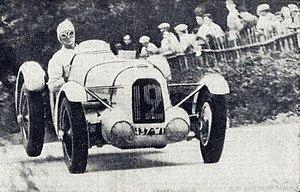
Louis Chiron, vainqueur du Grand Prix de l'ACF 1937.
Le Grand Prix automobile de France 1937 est un Grand Prix qui s'est tenu sur l'Autodrome de Linas-Montlhéry le 4 juillet 1937.